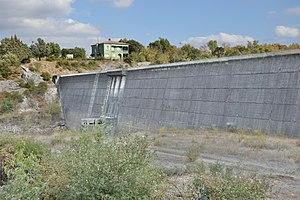
Barrage de Conqueyrac (amont) sur le Vidourle dans la Gard ( Occitanie ). Barrage écrêteur de crues construit en 1982 et propriété du conseil général du Gard. Photo HDR.
Le barrage de Conqueyrac est l'un des trois barrages écrêteurs de crues du Vidourle. Situé sur la commune de Conqueyrac, dans le Gard, c'est le plus grand des trois et le seul barrage situé sur le fleuve même du Vidourle. Les deux autres barrages ont été construits sur des affluents du fleuve.
Conqueyrac est une commune française située dans le département du Gard, en région Occitanie.